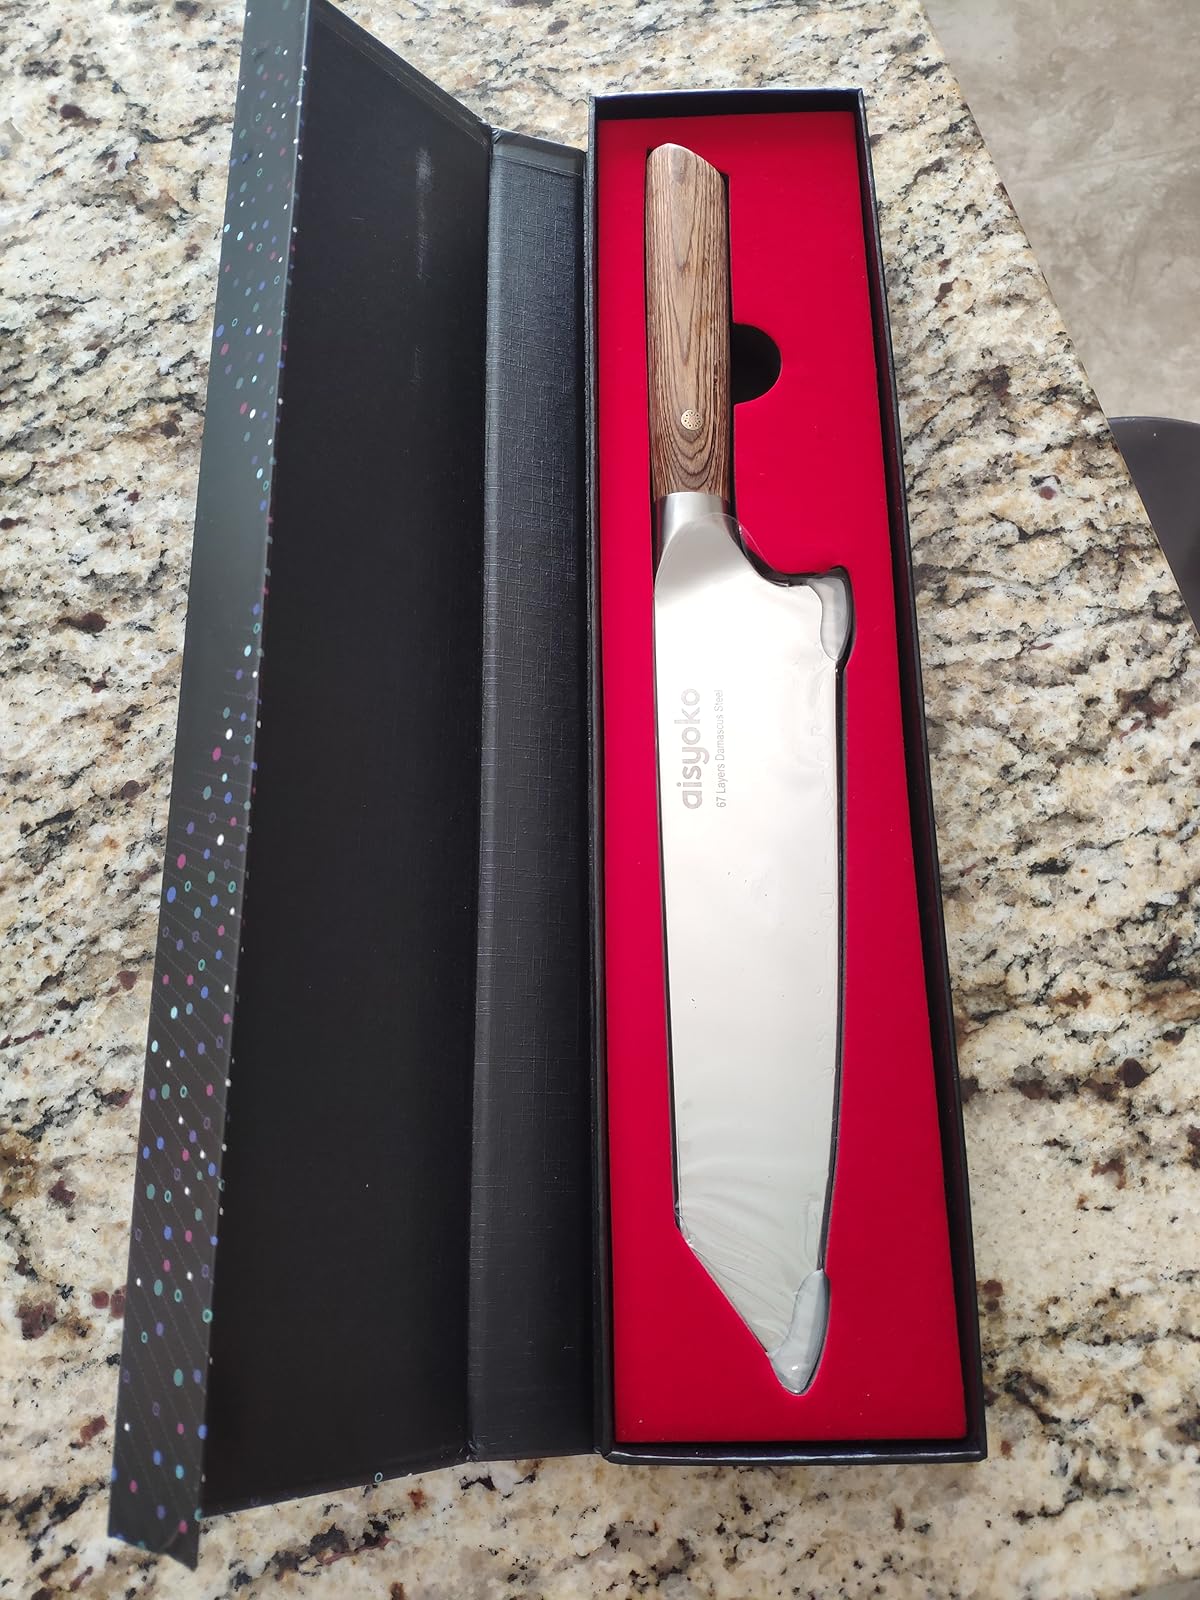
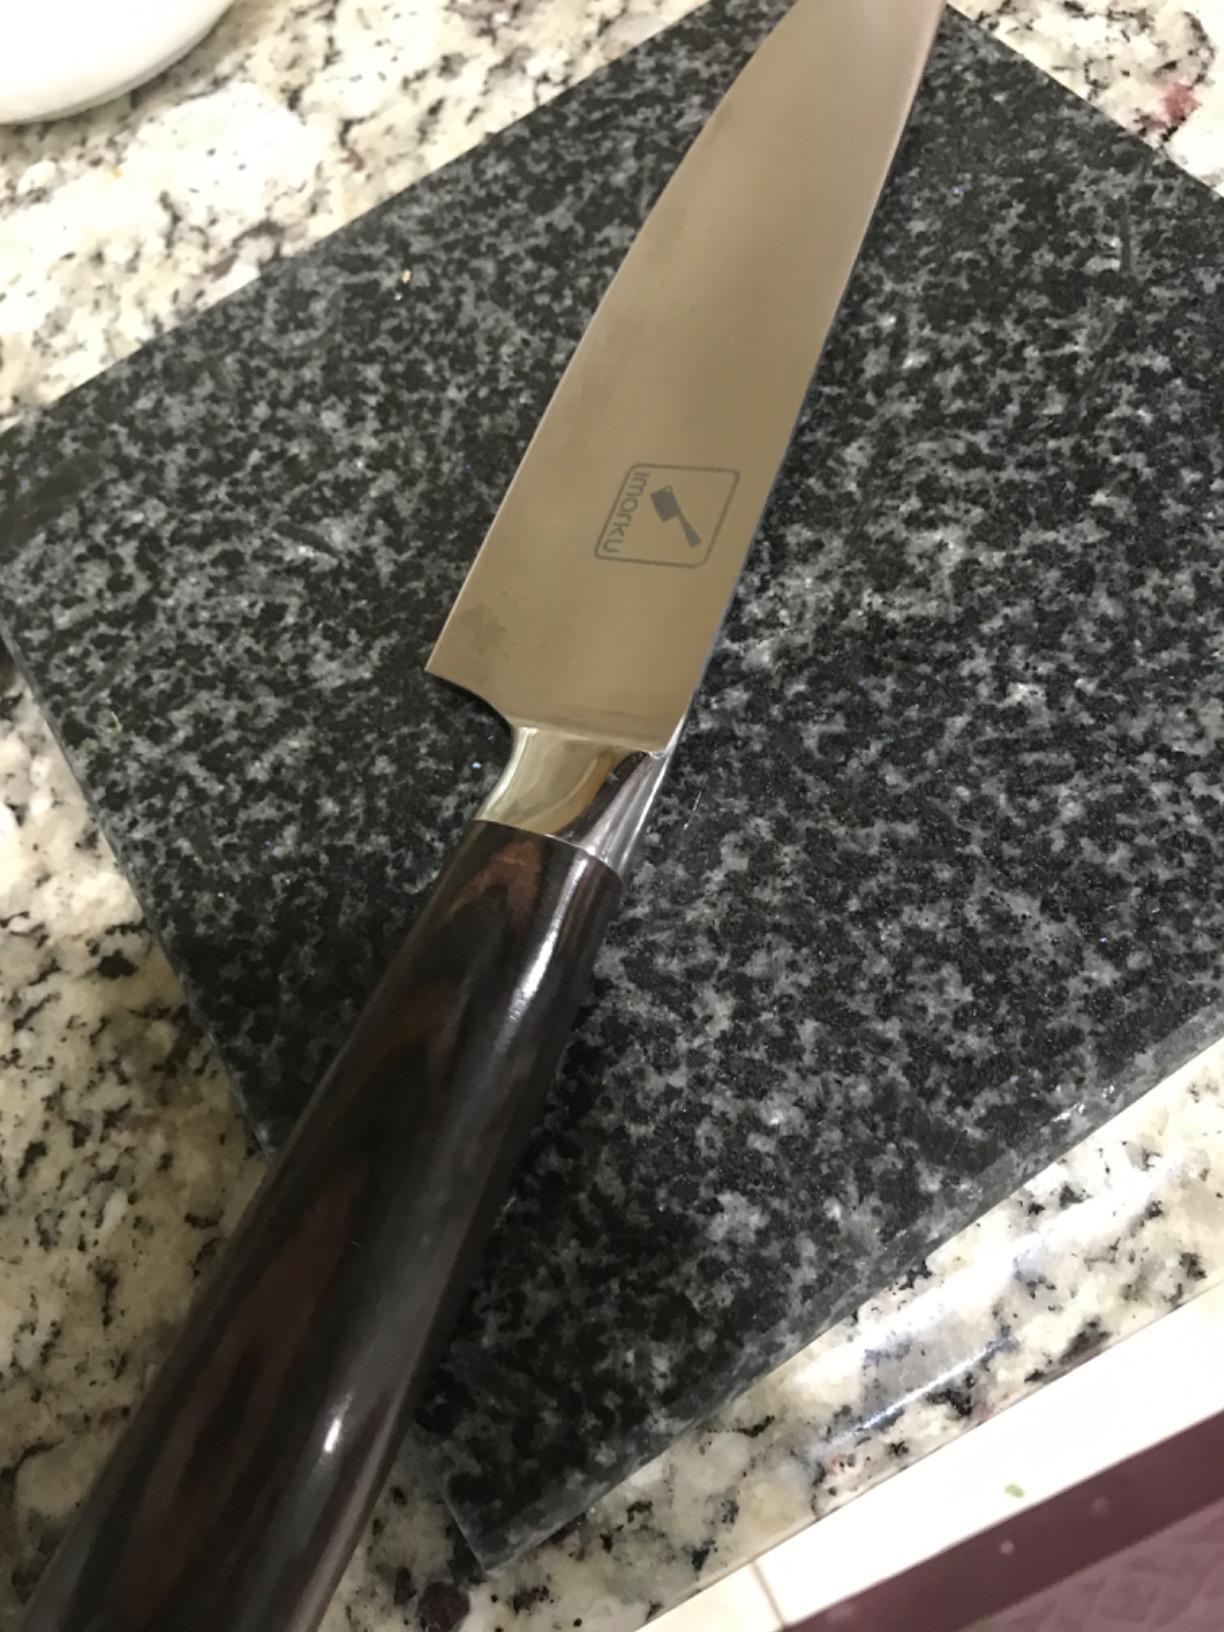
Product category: items_knife
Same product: no